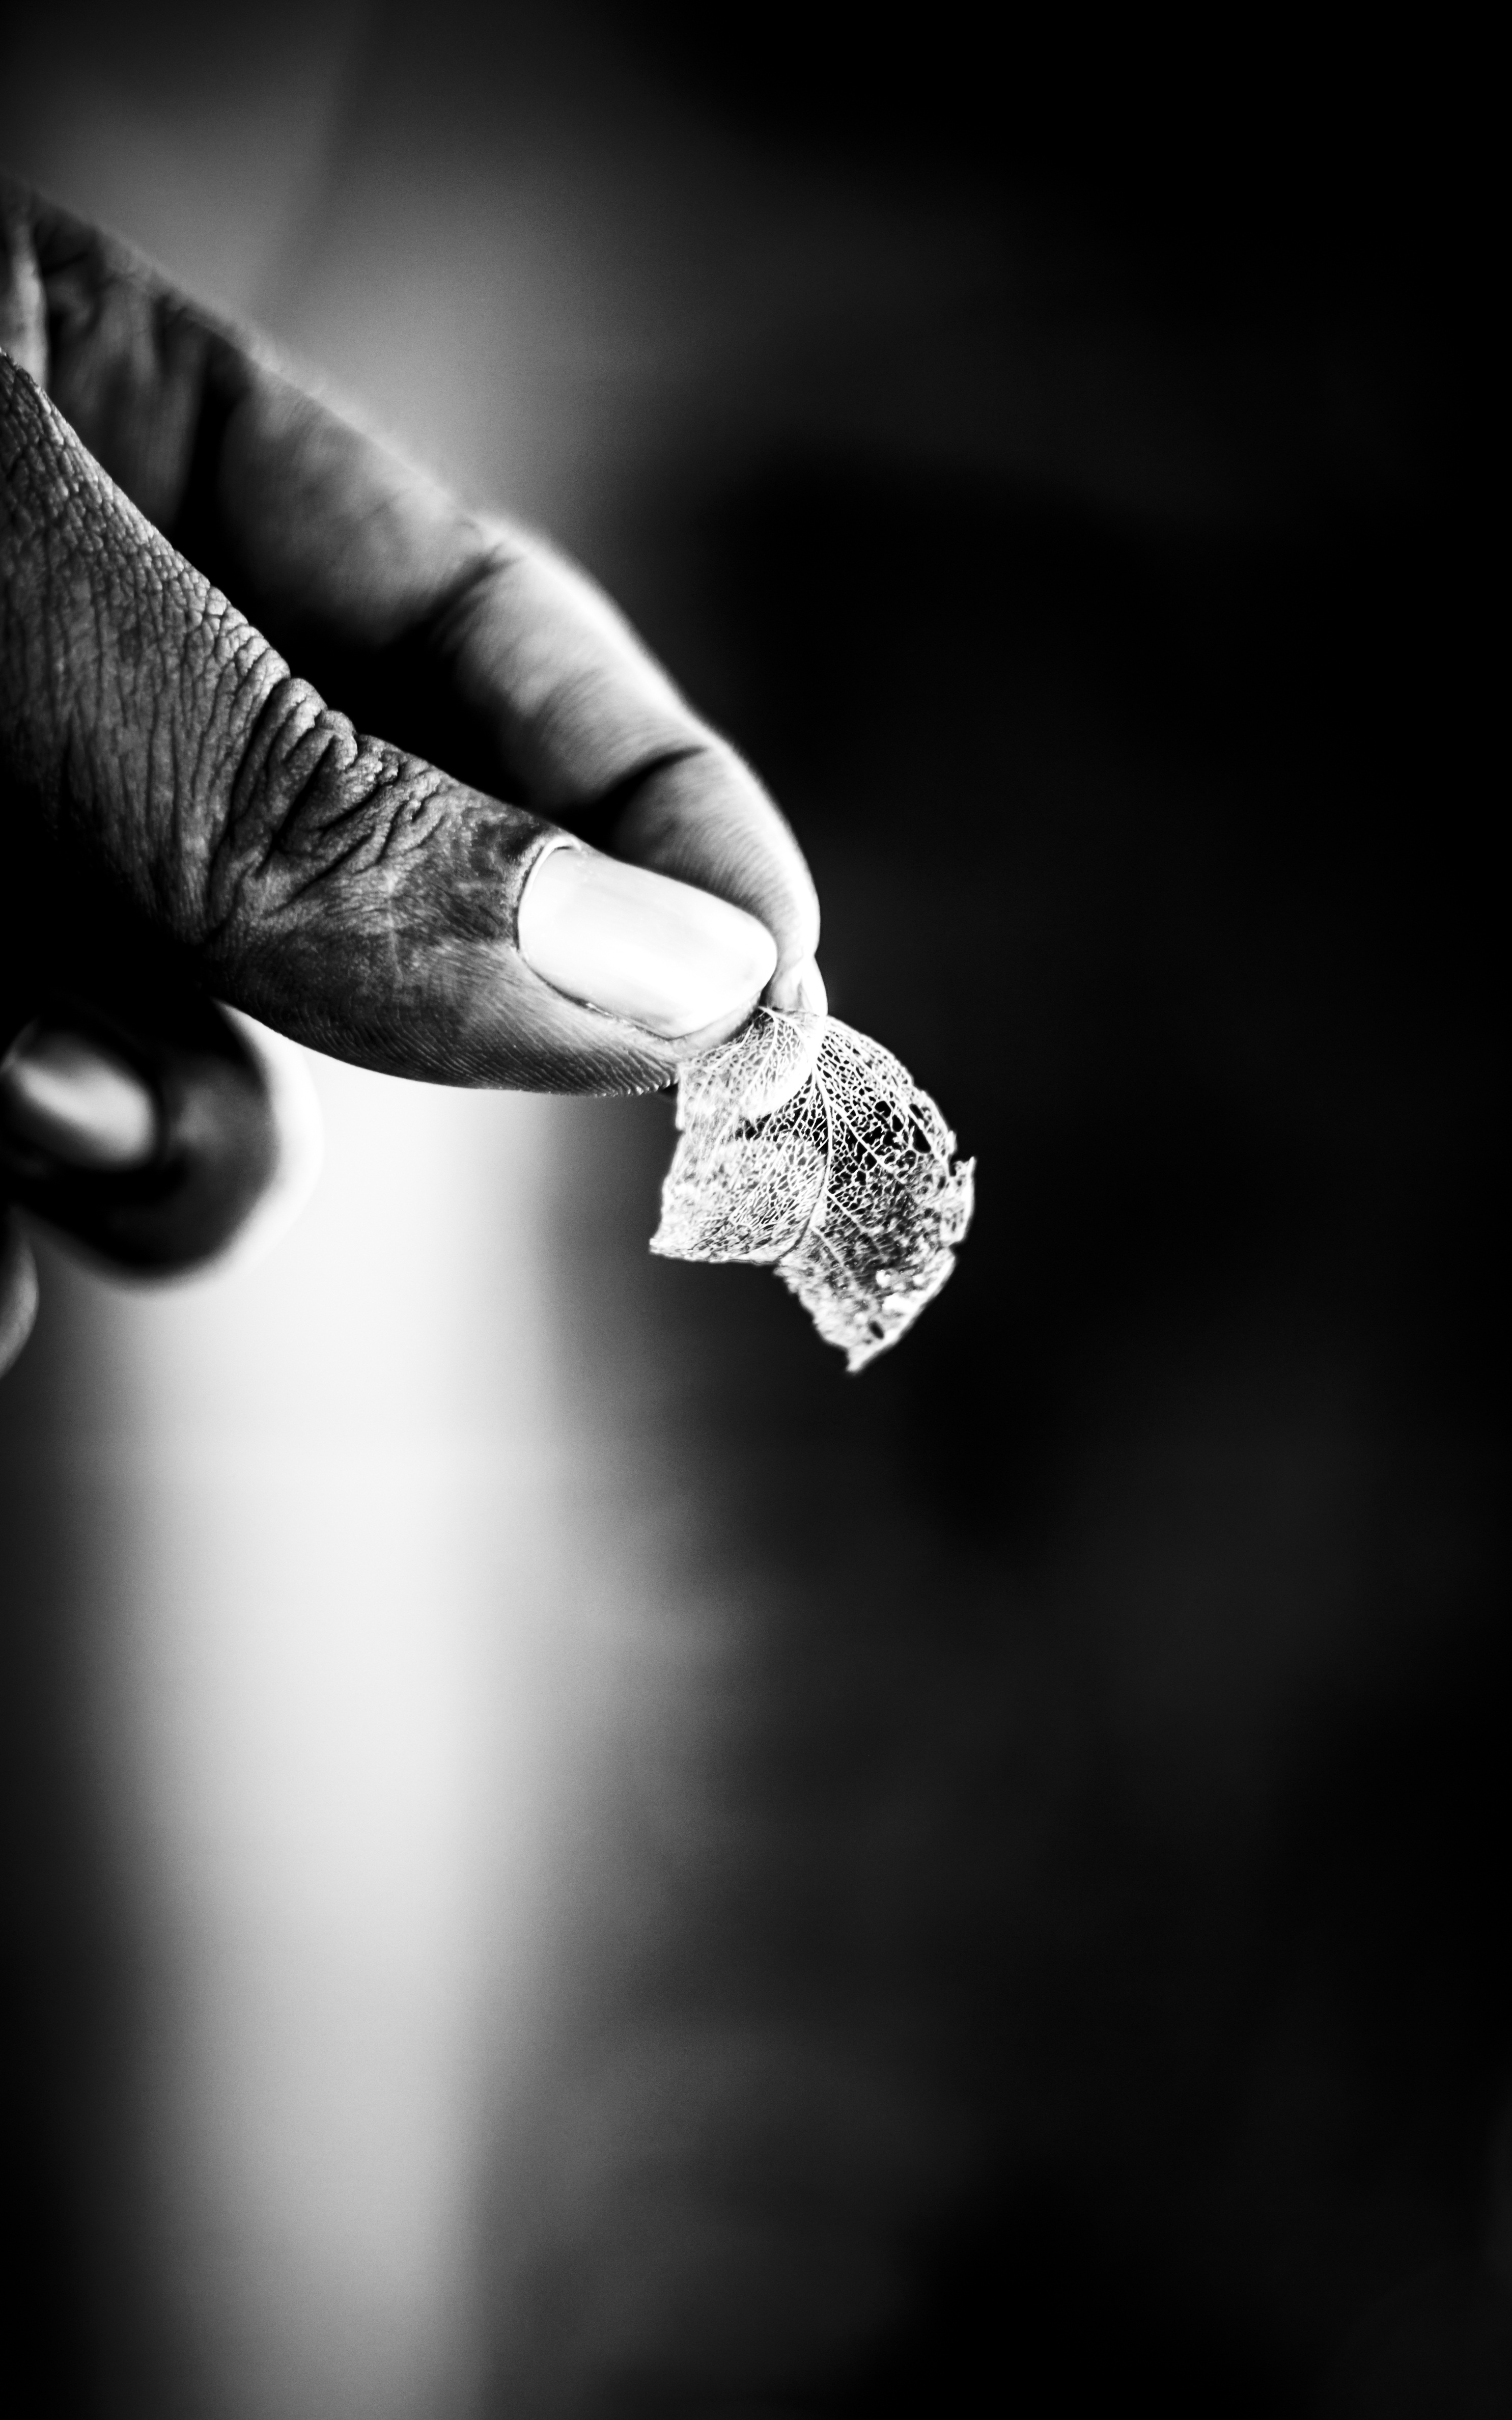
hand, black and white, plant, white, photography, ring, finger, darkness, grayscale, black, monochrome, close up, jewellery, fingers, bnw, leave, macro photography, monochrome photography, struture, fashion accessory